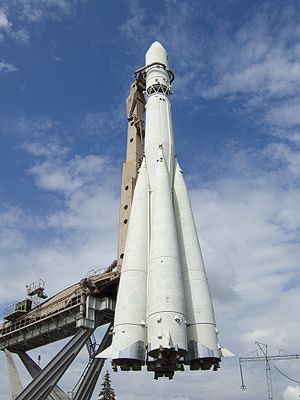
Rumkapløbet
Vostok løfteraket fra Sovjetunionens rumprogram førte de første bemandede satellitter ud i rummet
Rumkapløbet var en politisk kappestrid mellem Sovjetunionen og USA på teknologisk udvikling. Kapløbet begyndte efter 2. verdenskrig, da der opstod en krig, den kolde krig, mellem de to nye stormagter USA og Sovjetunionen.